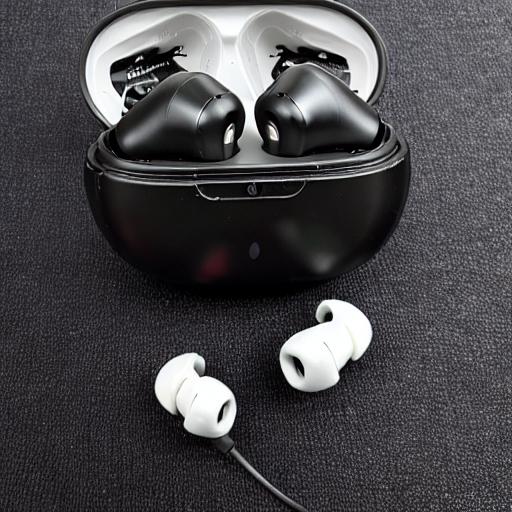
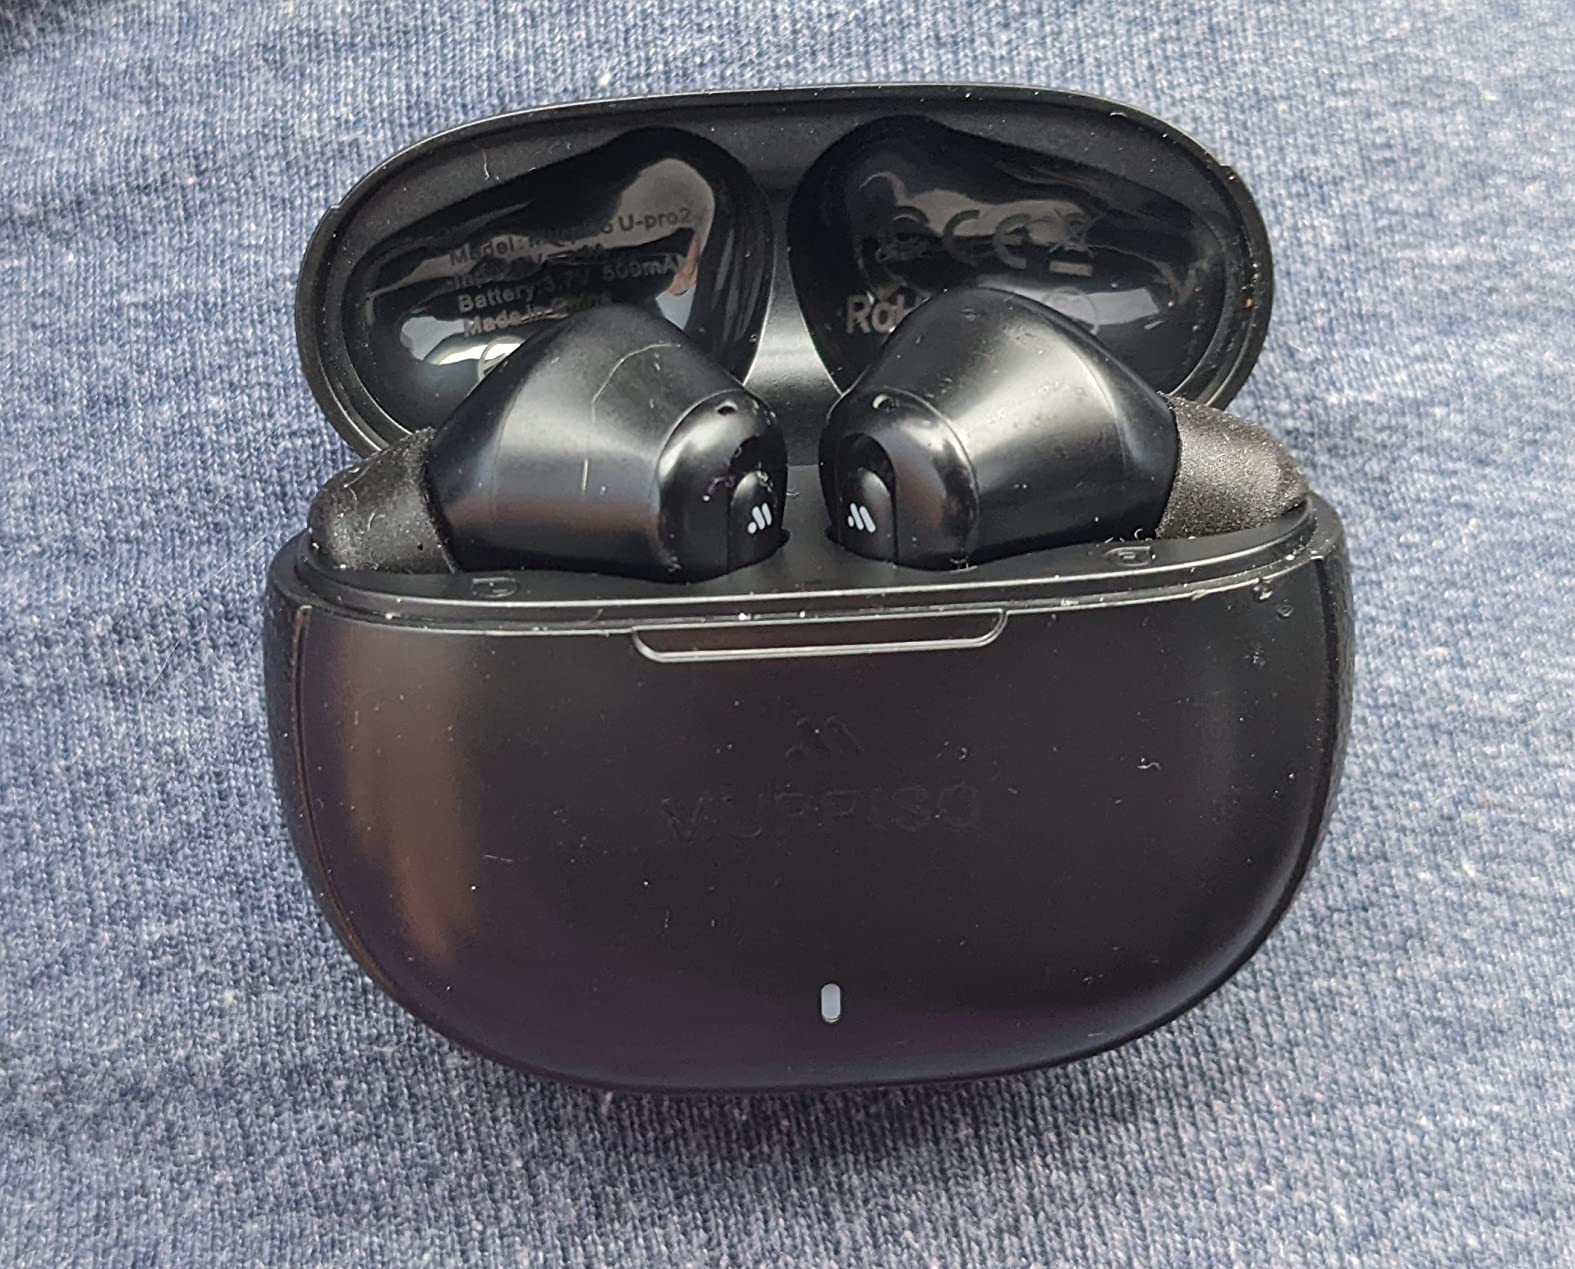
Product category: earbuds
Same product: no